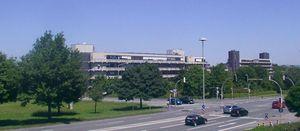
L'université de Paderborn est une université allemande, à Paderborn, dans le Land de Rhénanie-du-Nord-Westphalie.